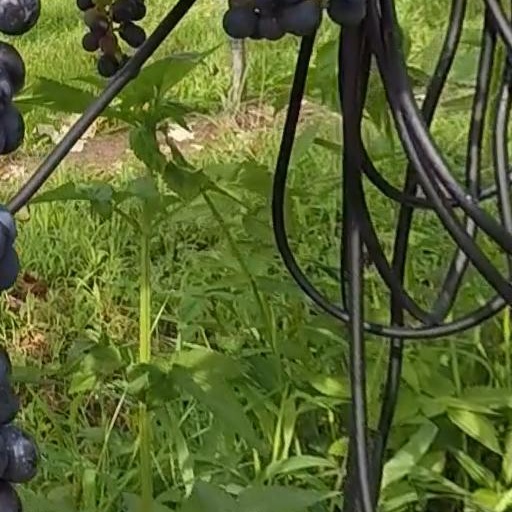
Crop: grape